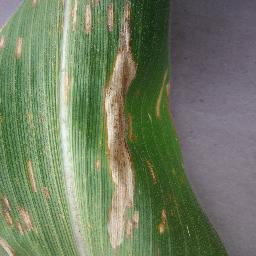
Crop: corn
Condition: (maize)_northern_blight